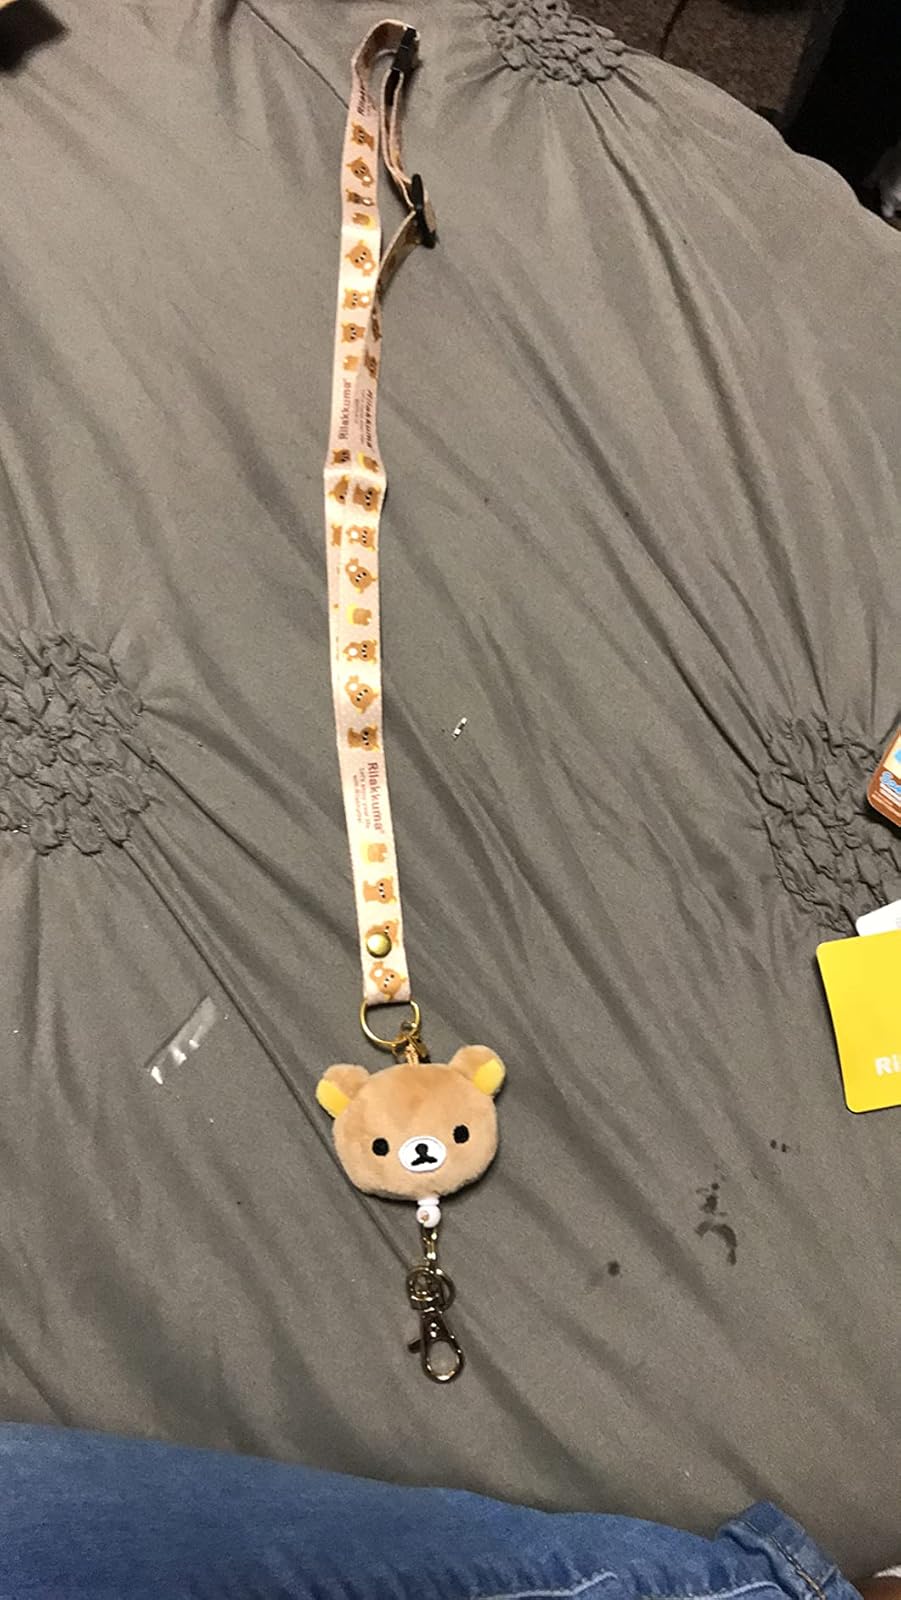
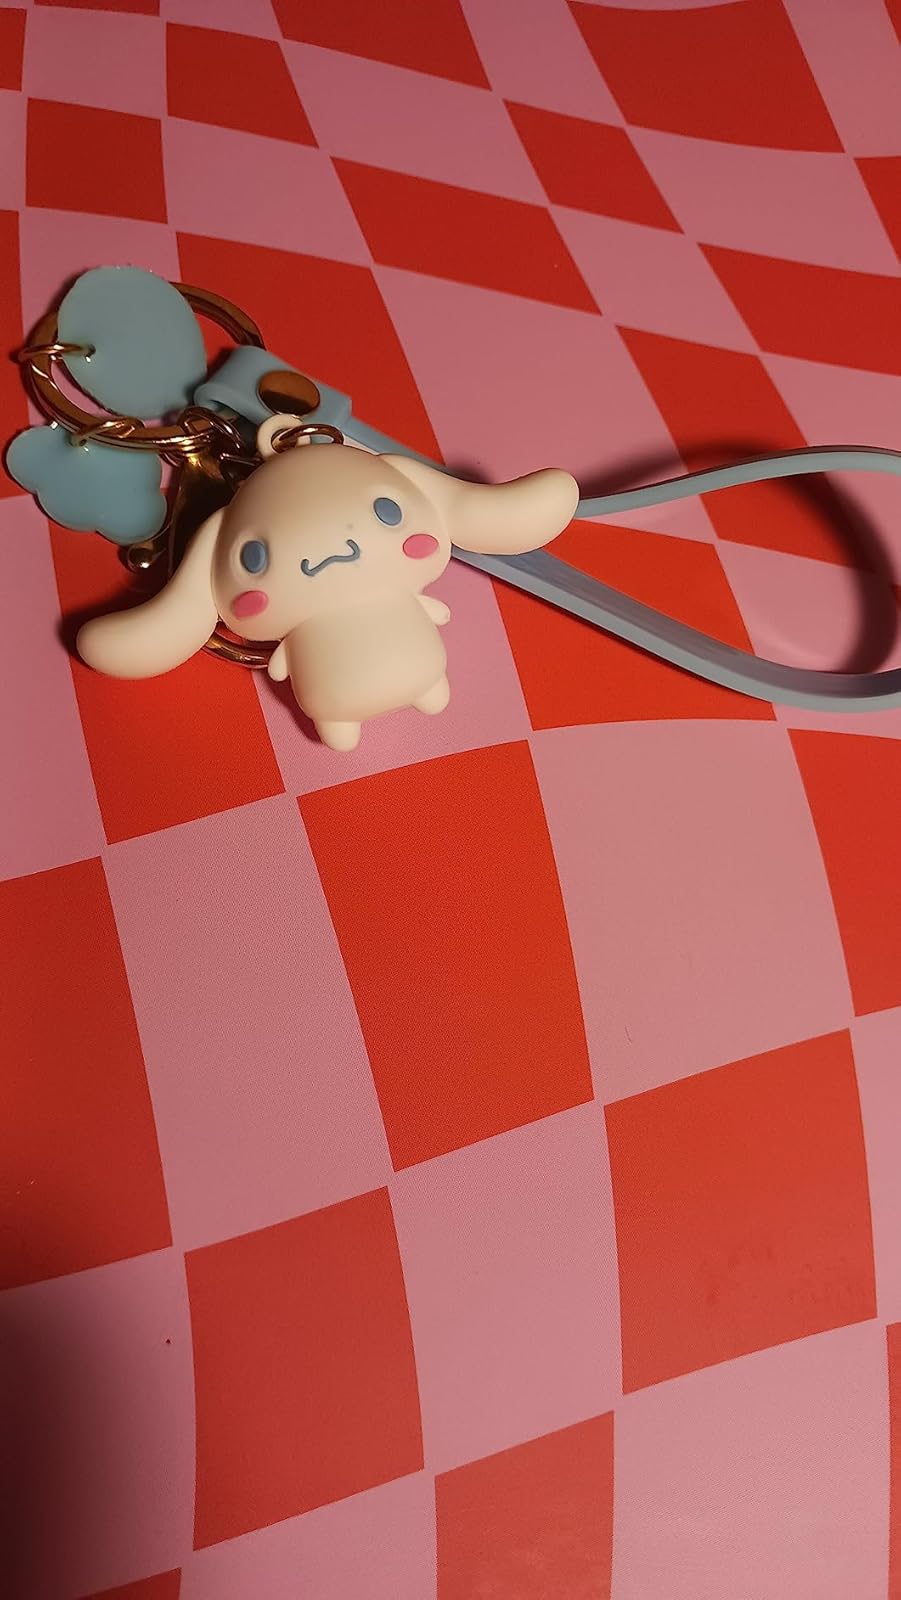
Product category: accessories_keychain
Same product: no